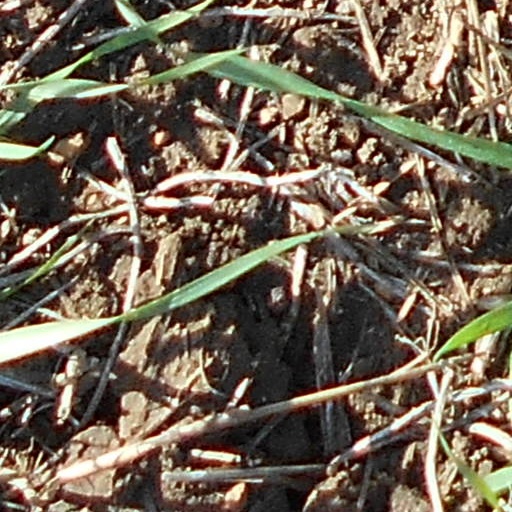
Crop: wheat